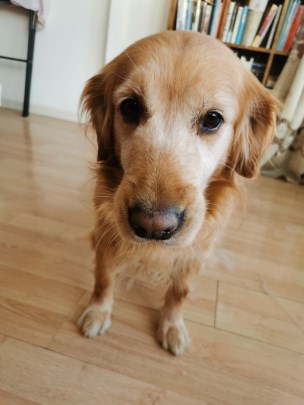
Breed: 5355-n000126-golden_retriever